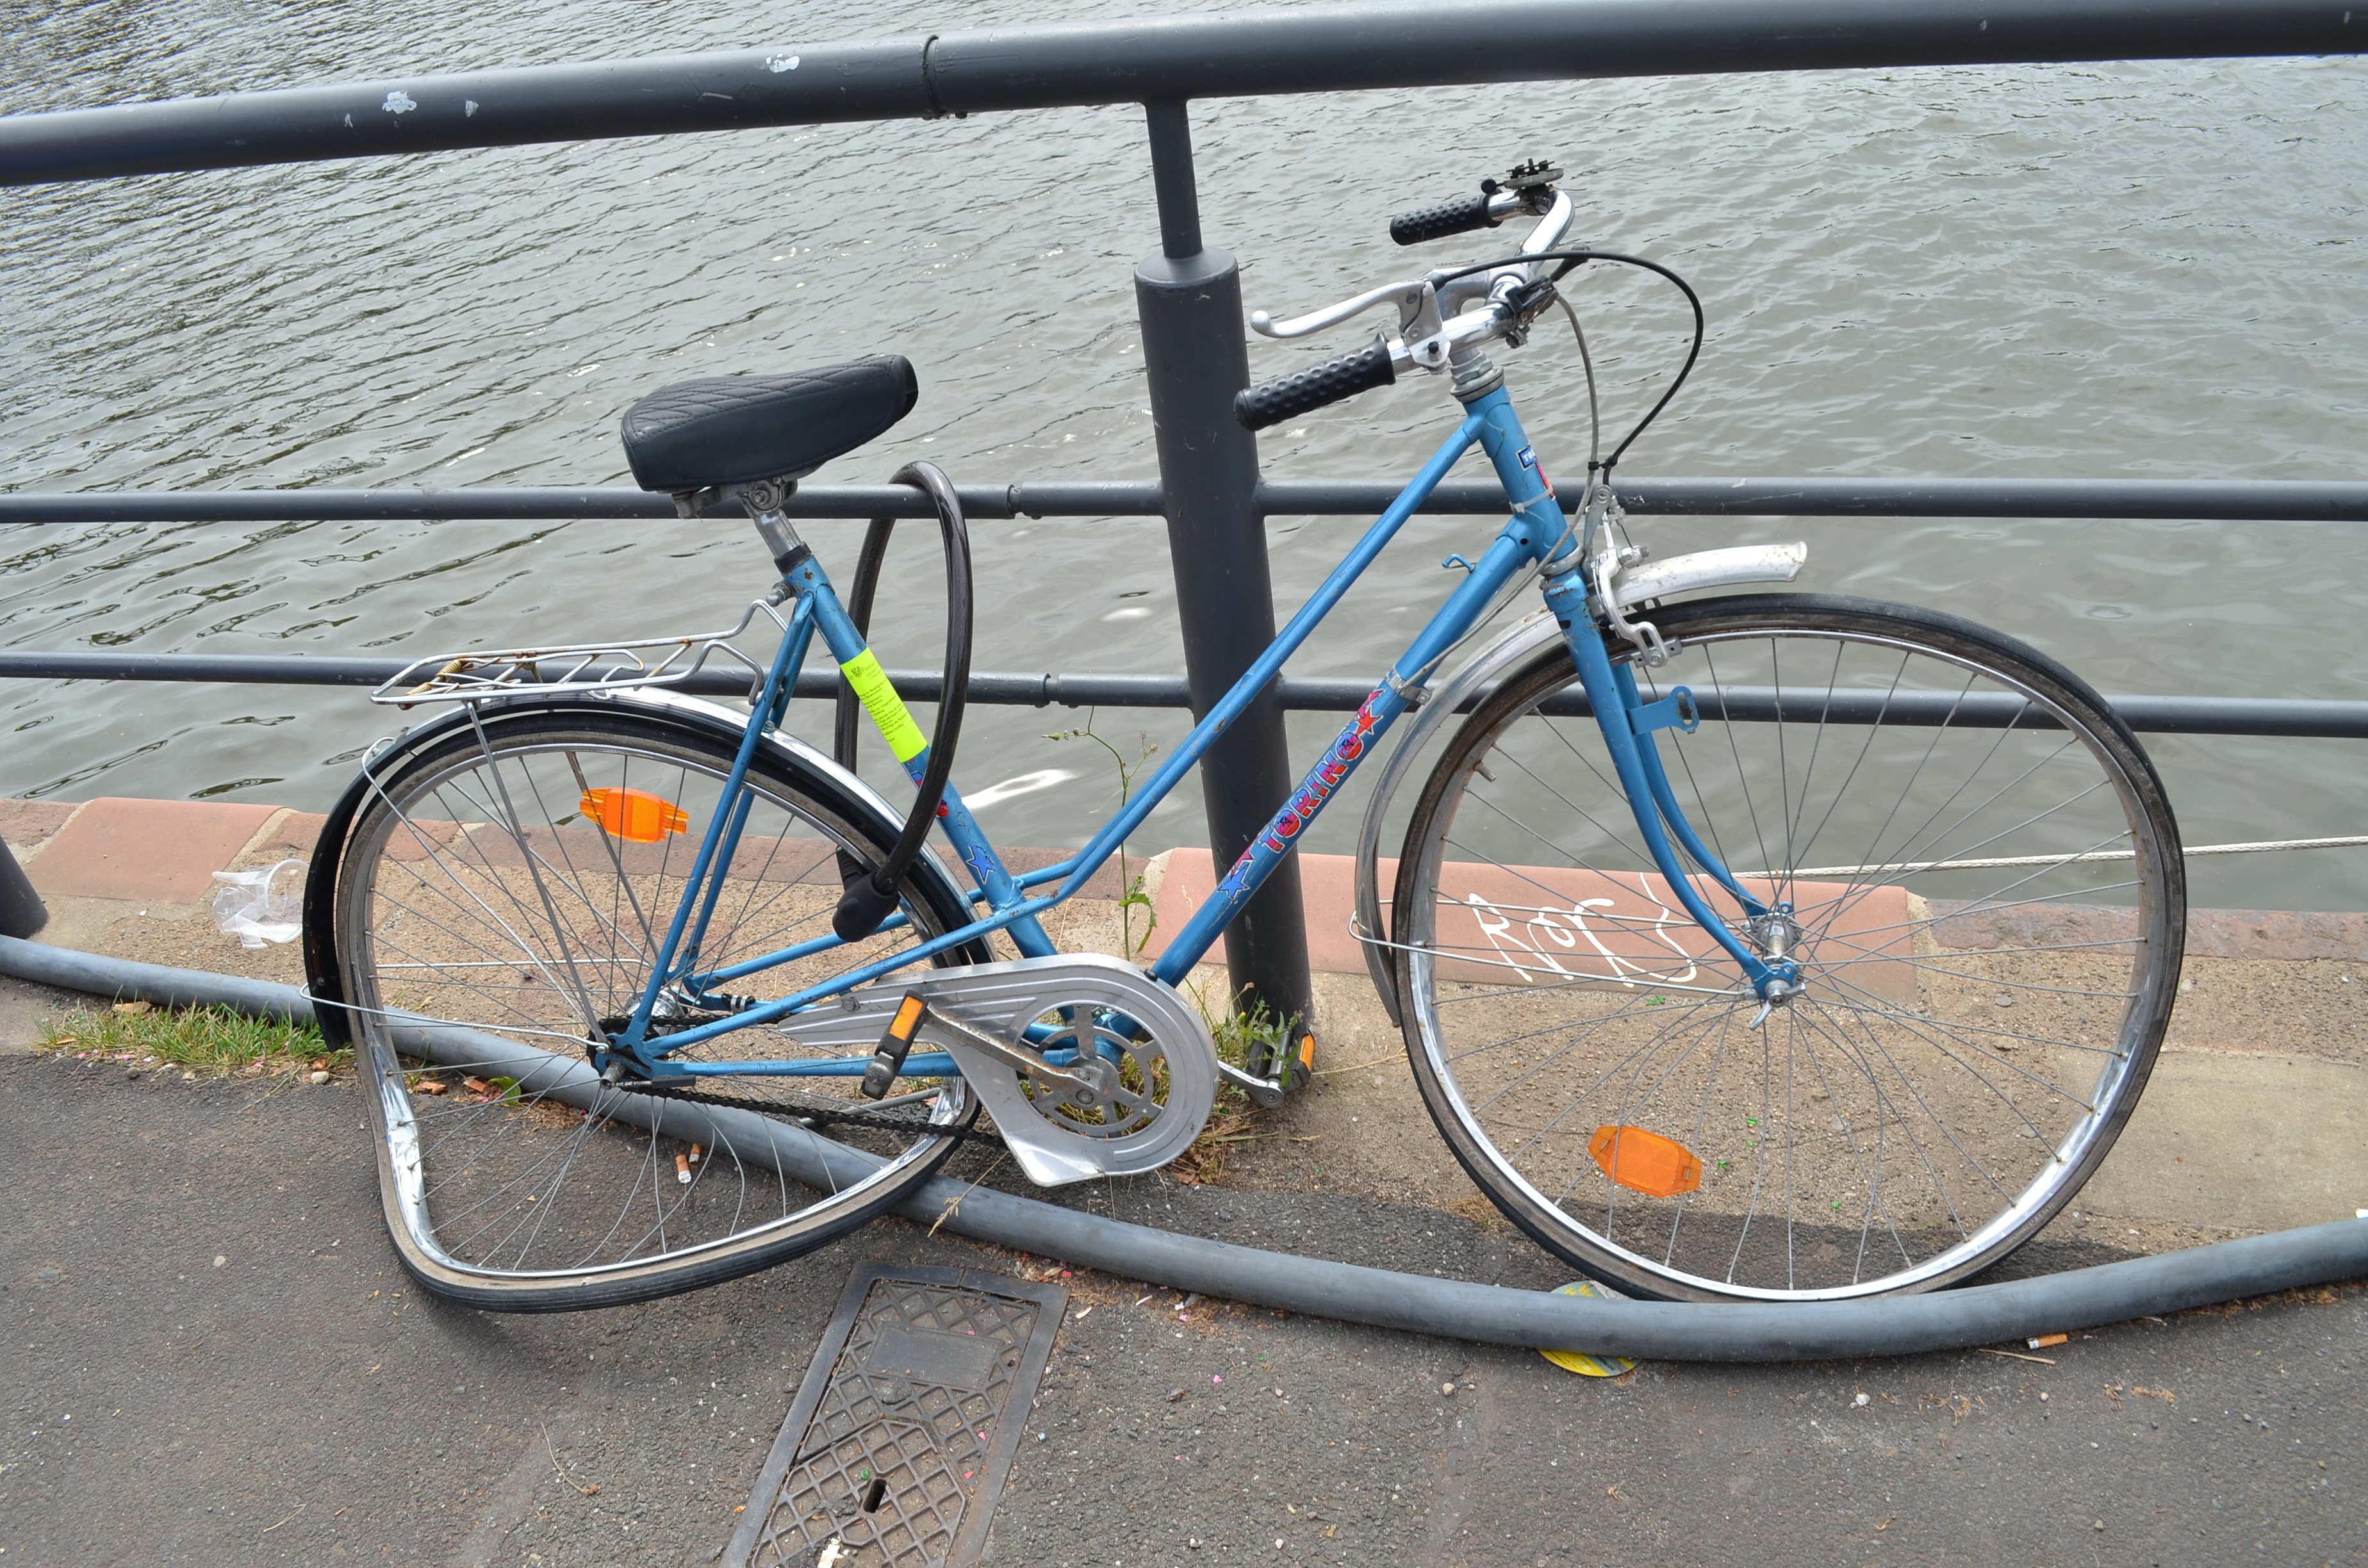
wheel, bicycle, bike, vehicle, broken, sports equipment, mountain bike, cycling, wheels, bicycle frame, land vehicle, cyclo cross bicycle, road bicycle, racing bicycle, hybrid bicycle, not maintained